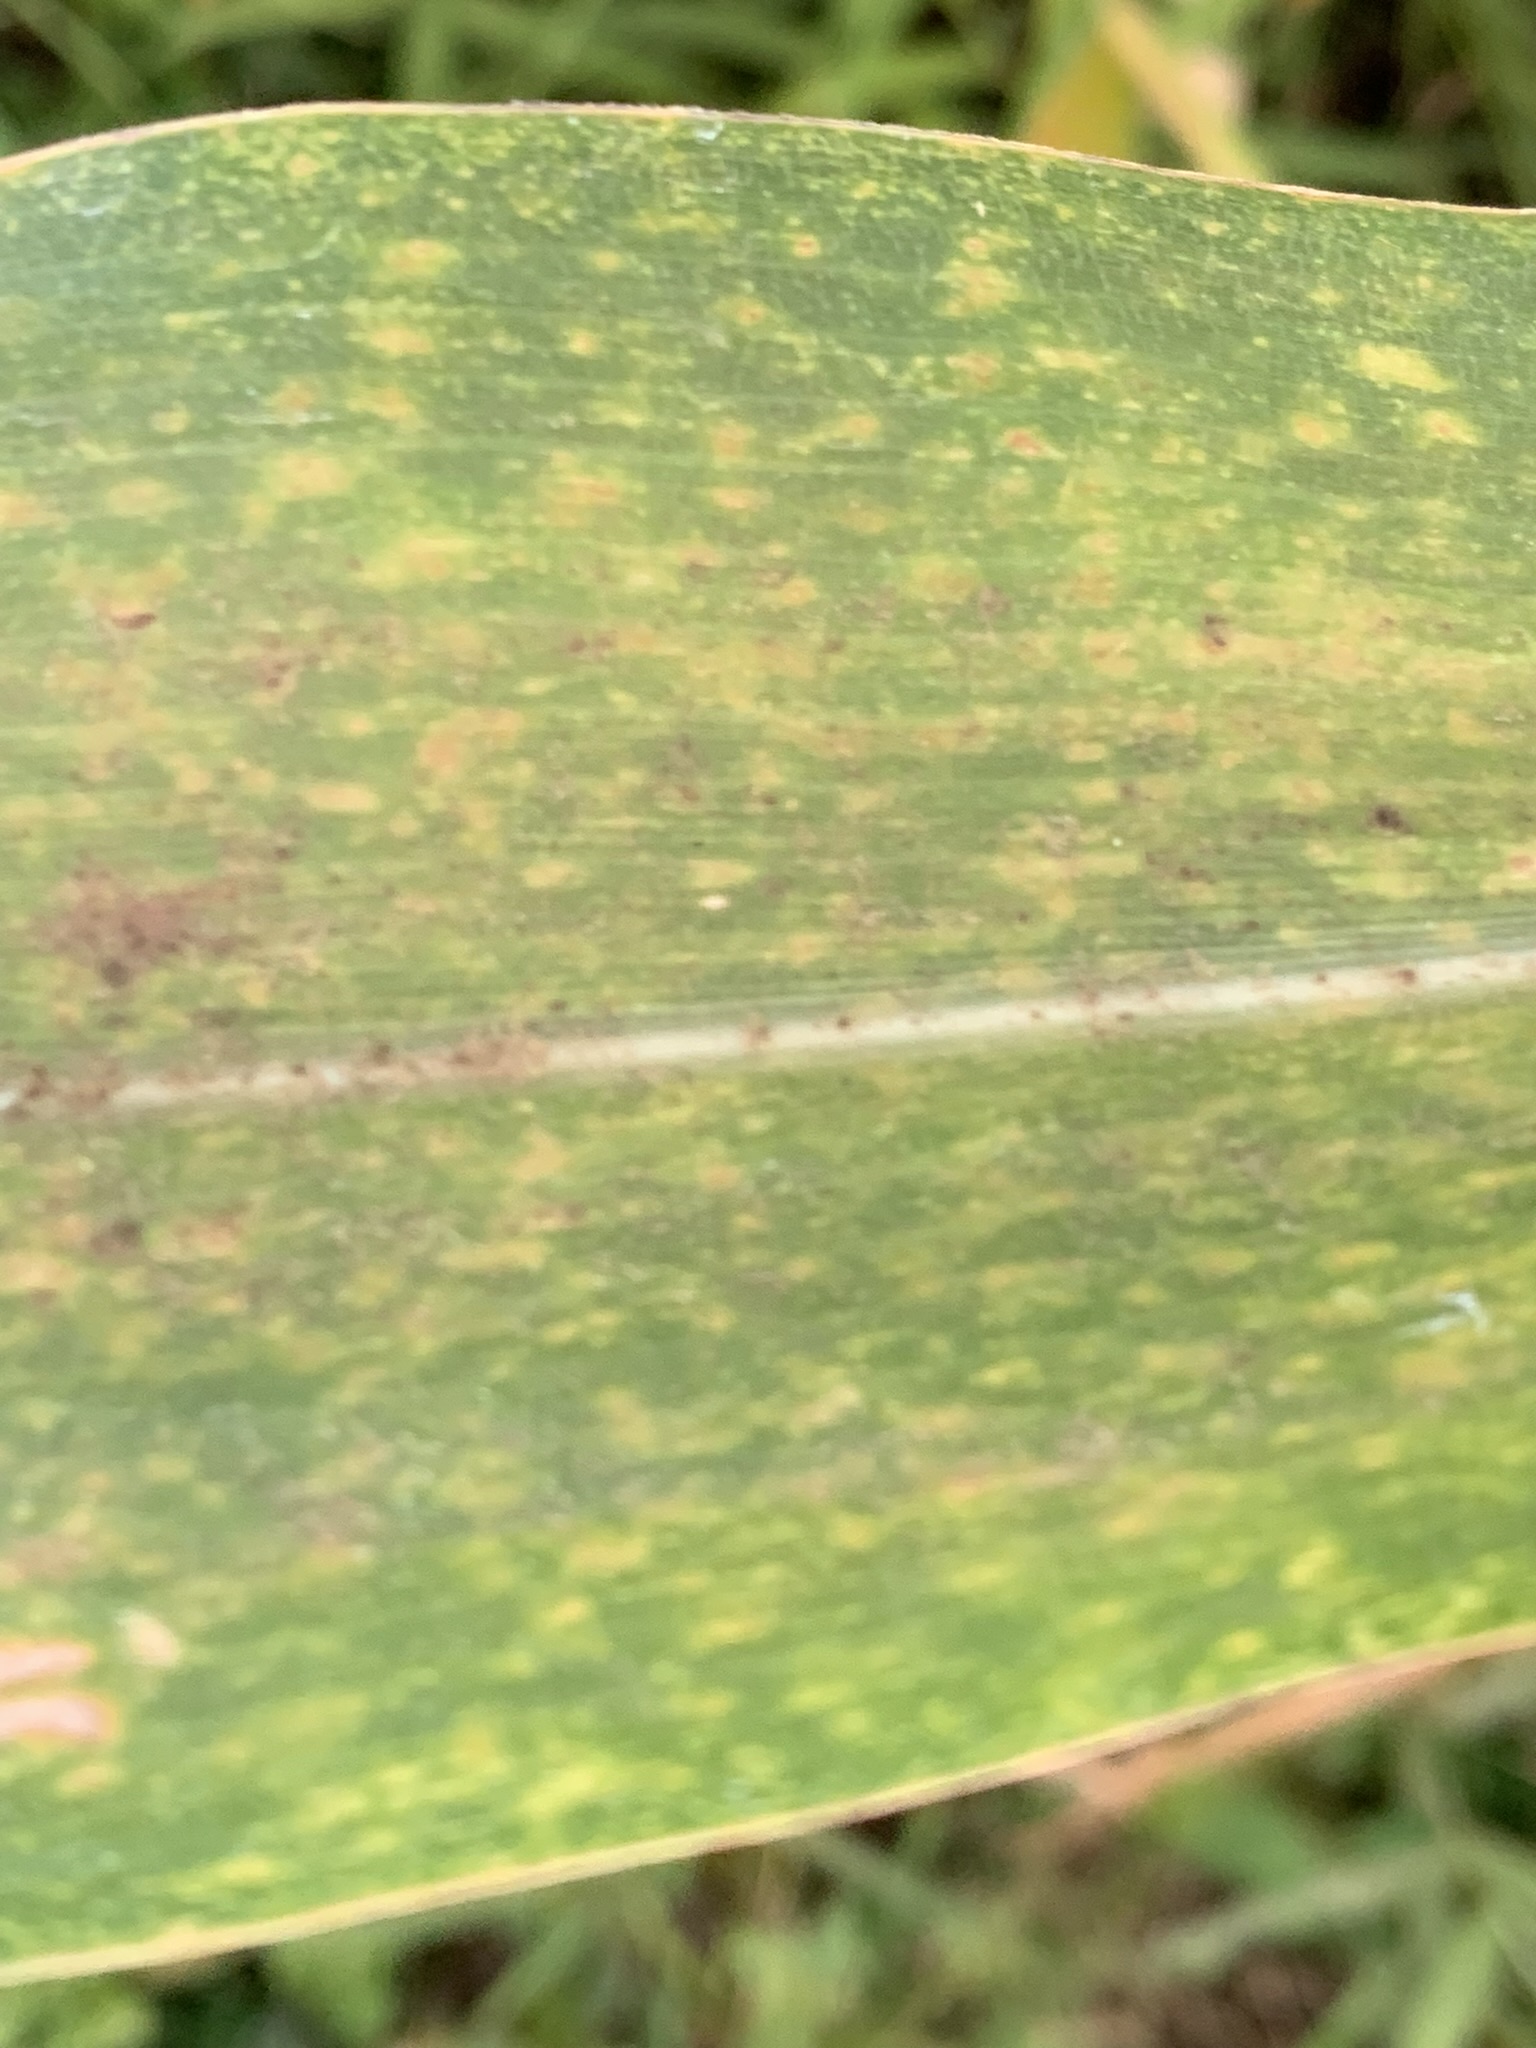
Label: MLN